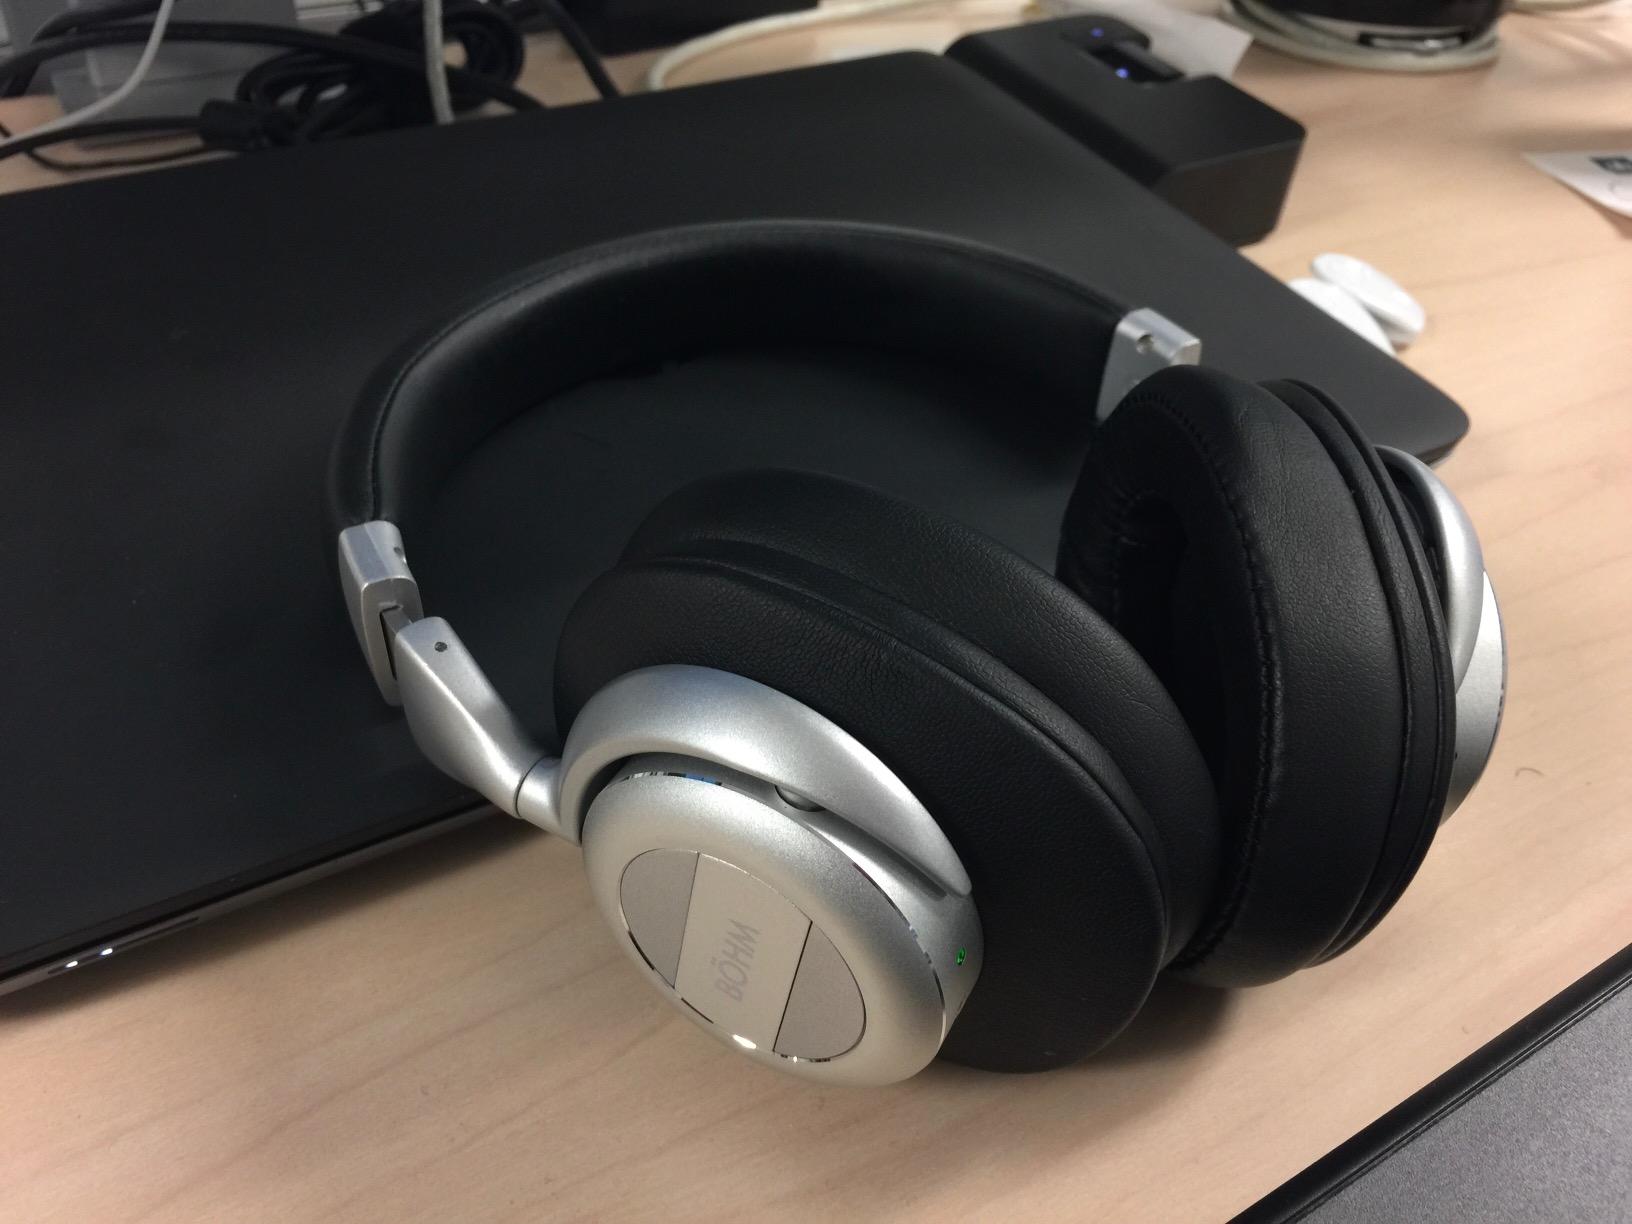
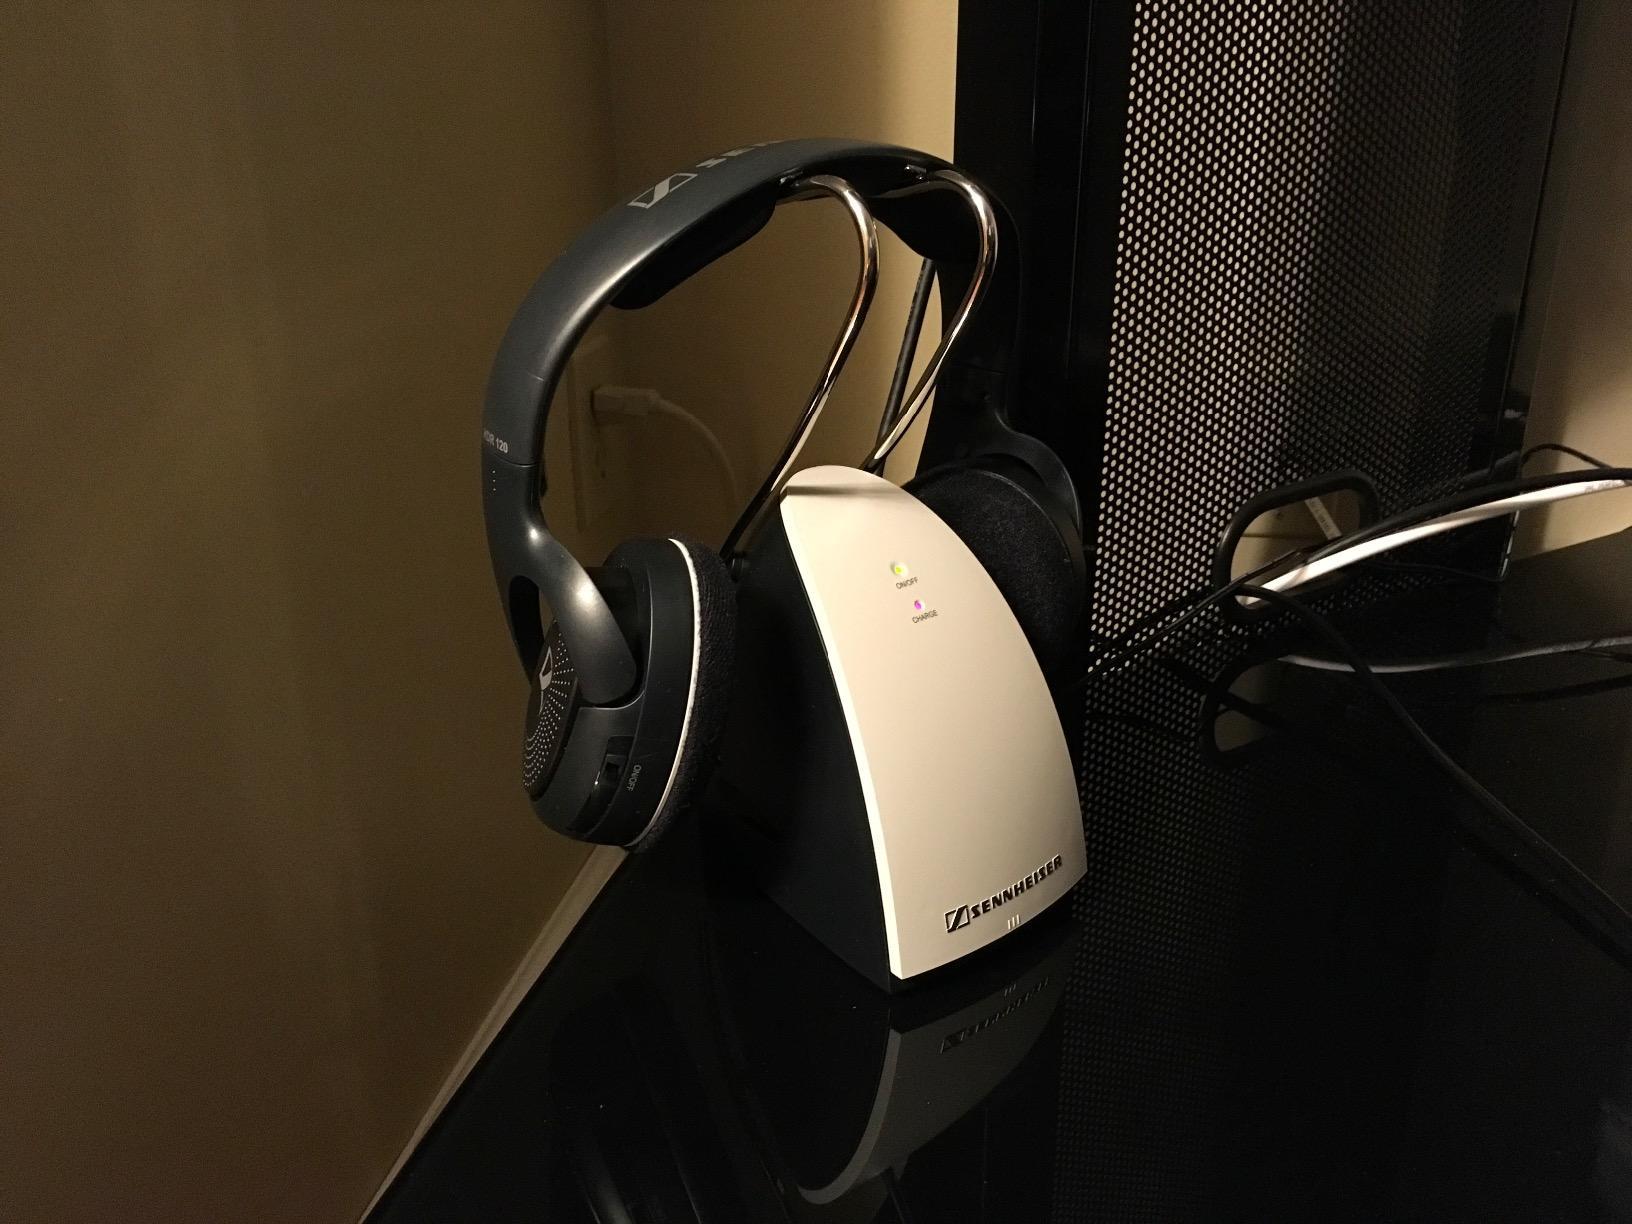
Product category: headphones
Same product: no